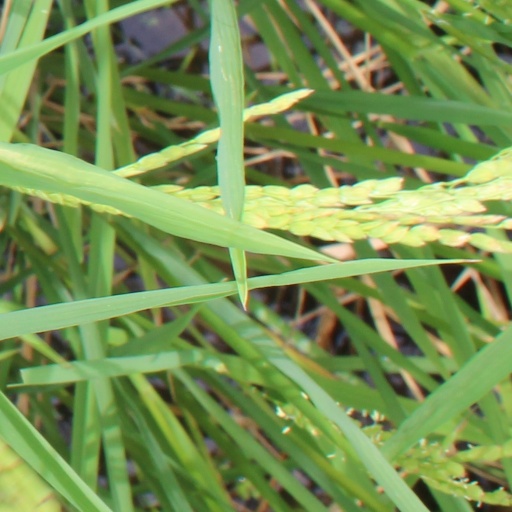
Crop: rice